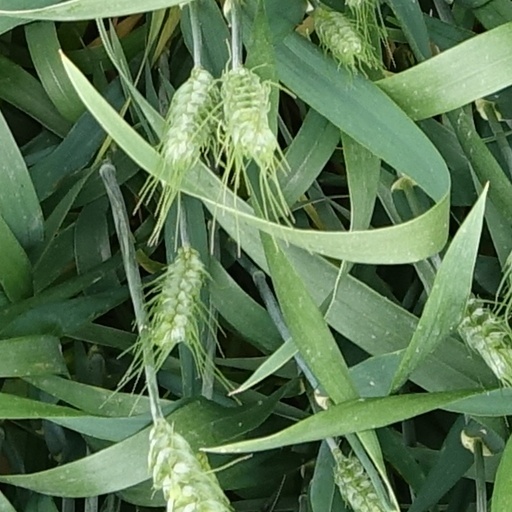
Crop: wheat